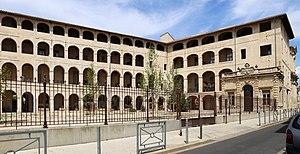
La ville d'Avignon a compté et compte encore de nombreuses églises, principalement en raison de son histoire, qui l'a vue devenir au XIVᵉ siècle la capitale de la chrétienté, avec l'installation des papes à l'intérieur de ses murs. Après le départ des papes, les temps incertains des XVᵉ et XVIᵉ siècles laissent place à un déploiement d'une piété baroque dans la ville, avec la construction de nombreuses églises, chapelles et la fondation de très nombreux couvents, lui faisant mériter le nom qui lui est parfois donné, « Altera Roma ».